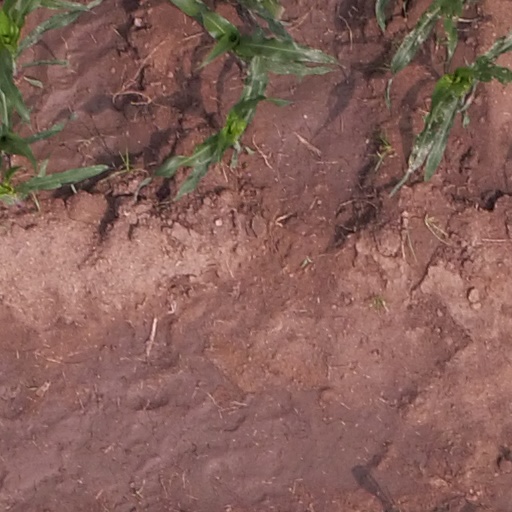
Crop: maize; corn